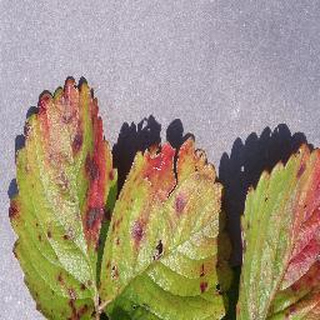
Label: strawberry_leaf_scorch